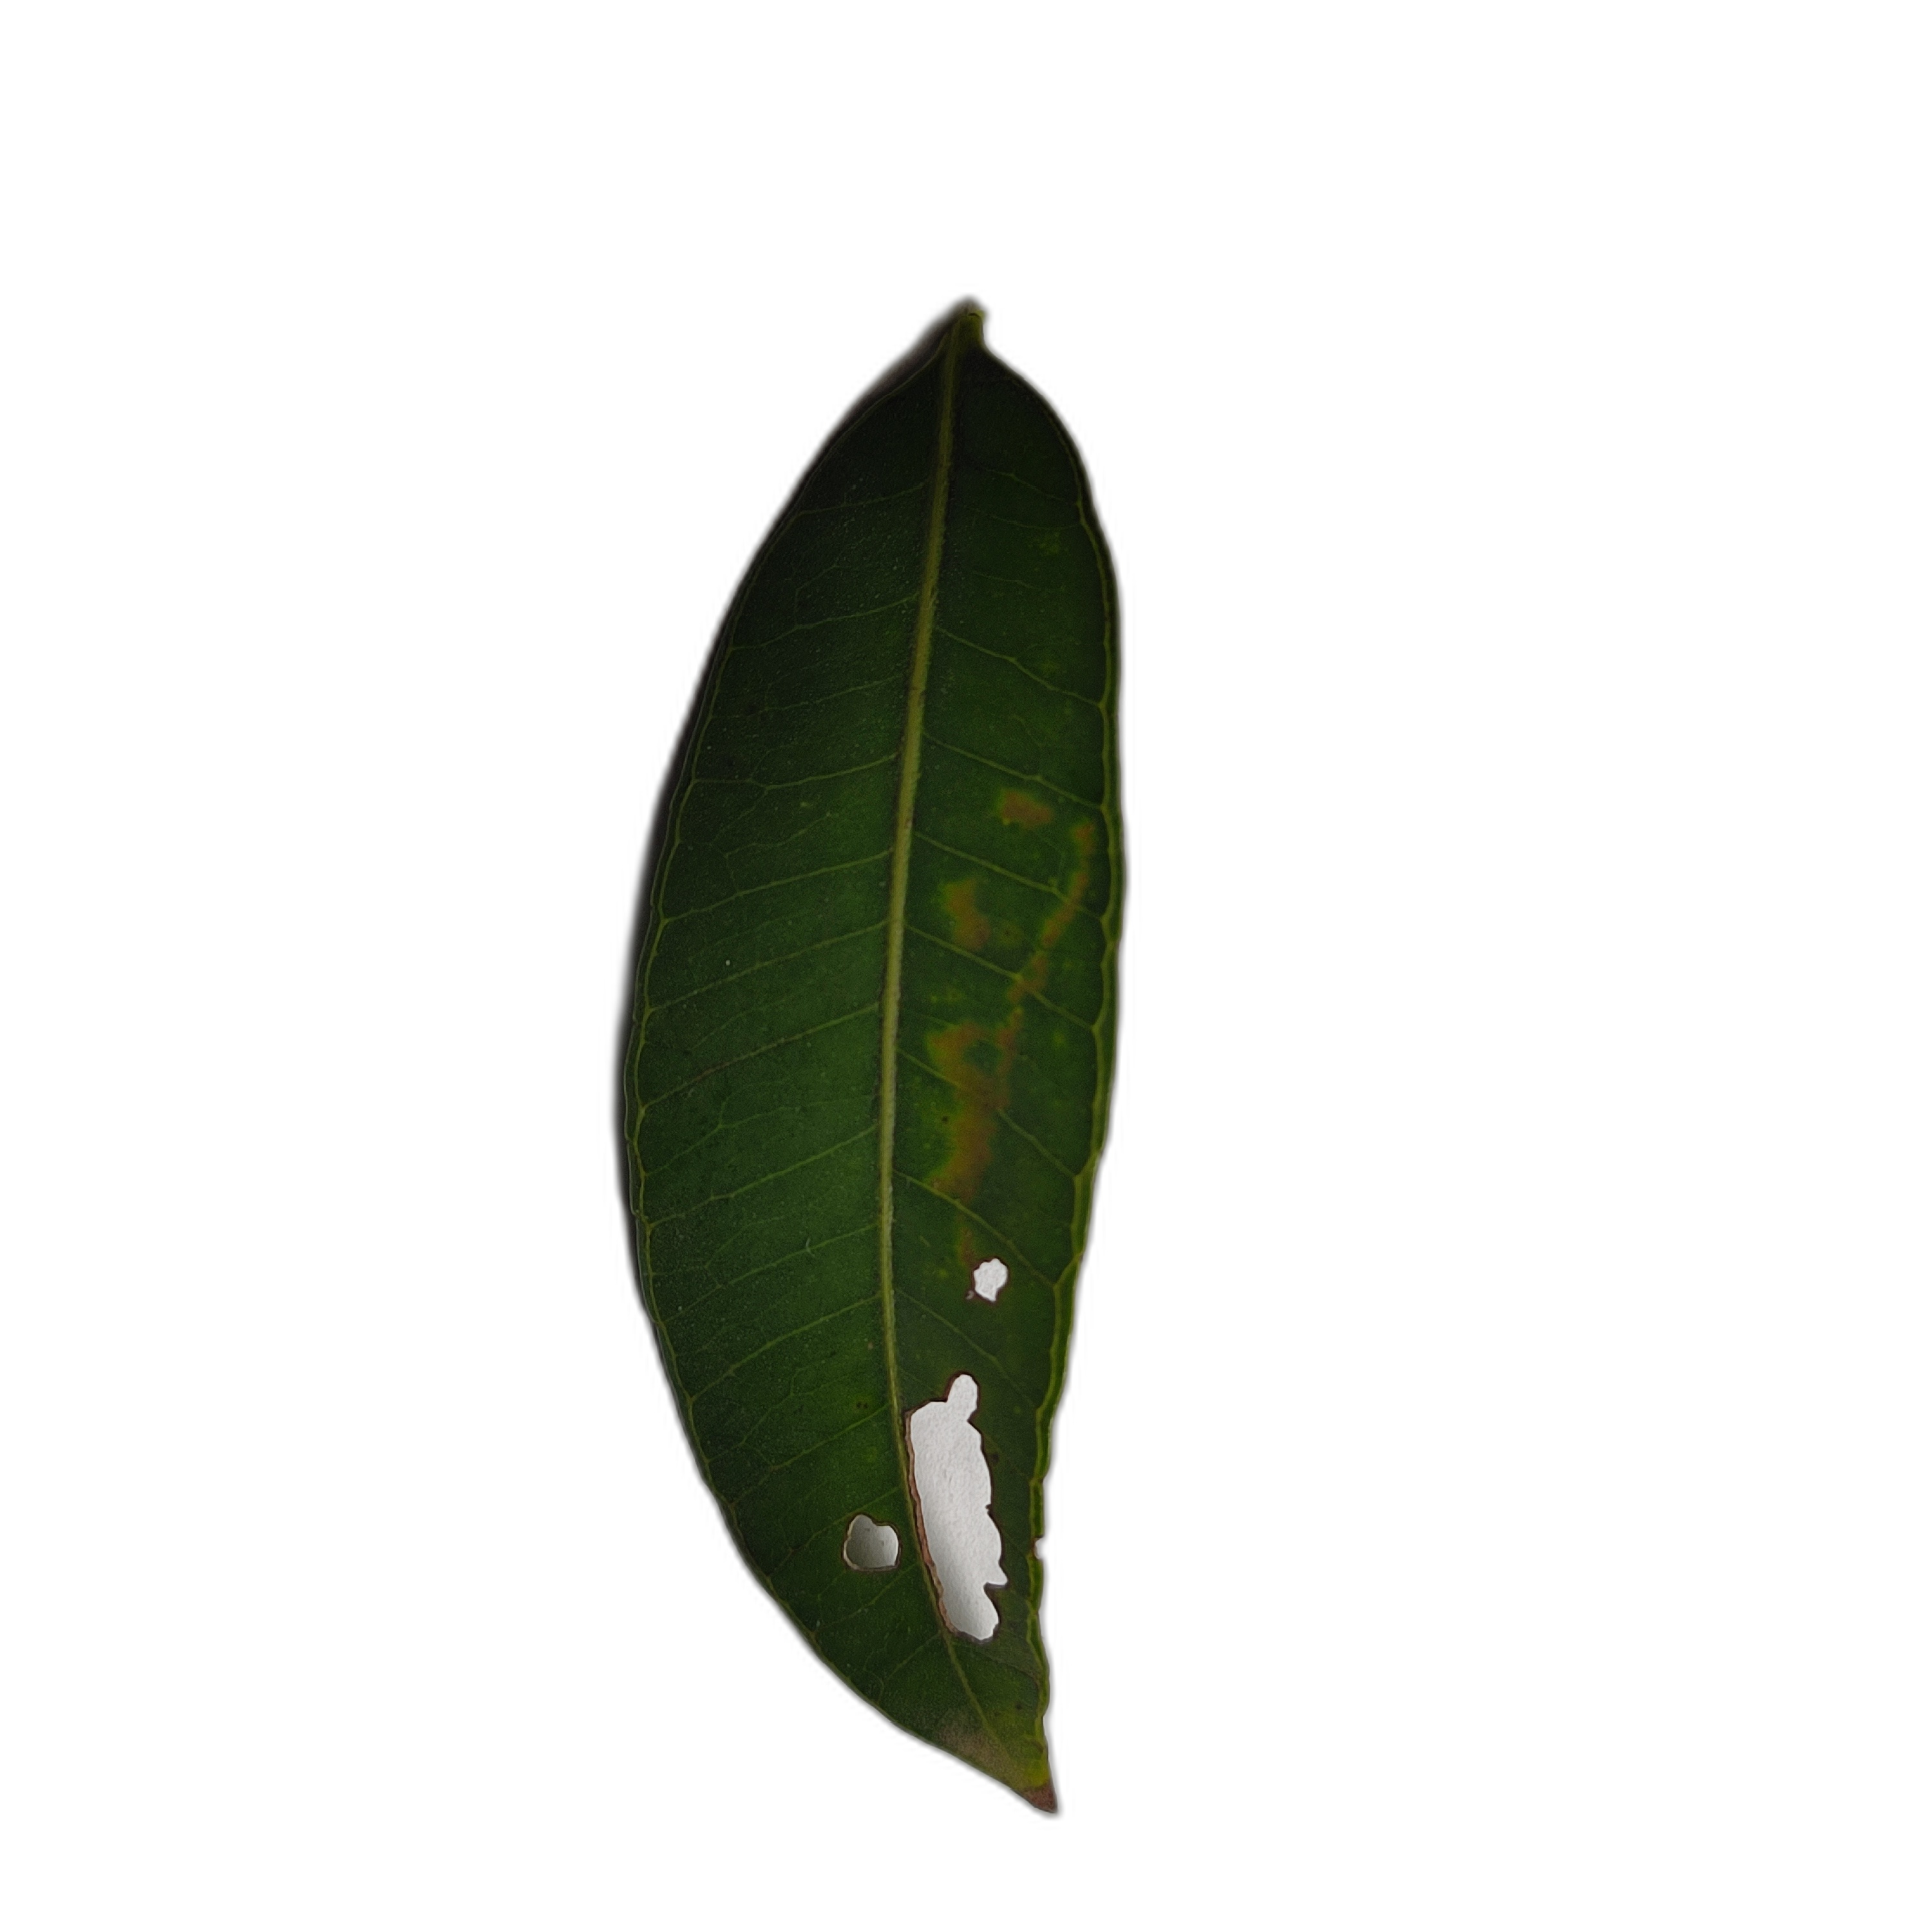
Label: not_healthy